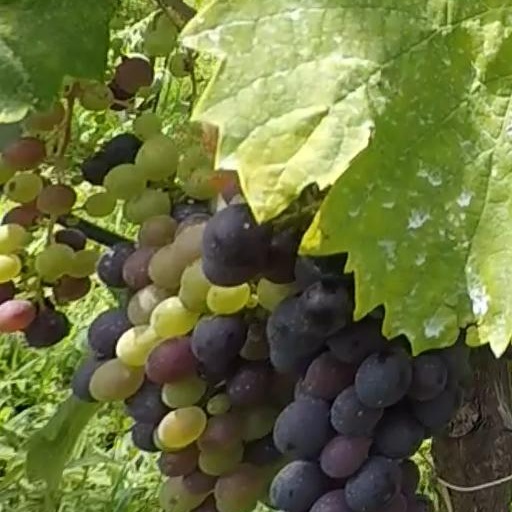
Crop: grape